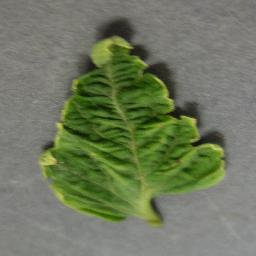
Label: Tomato___Tomato_Yellow_Leaf_Curl_Virus